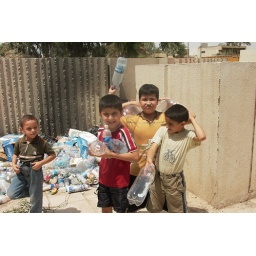
Iraqi kids playing with discarded water bottles dumped beside their school